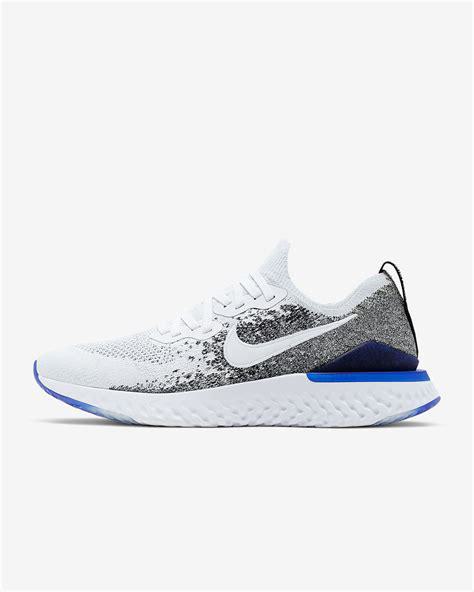
Brand: Nike
Model: Epic React Flyknit 2